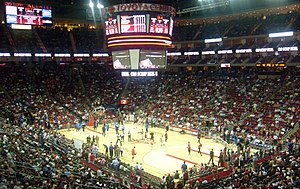
Houston Rockets
Houston Rockets er et amerikansk basketballhold fra Houston i Texas, der spiller i NBA-ligaen. Holdet blev stiftet i 1967 som San Diego Rockets, men flyttede i 1971 til Houston. Holdet har to gange, i 1994 og 1995 vundet NBA-mesterskabet, og var desuden de tabende finalister i 1981 og 1986.